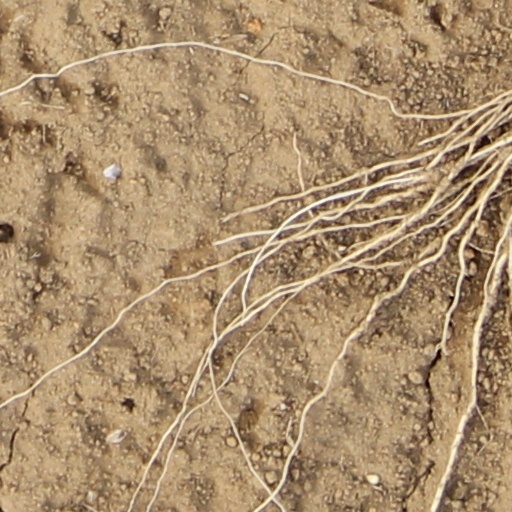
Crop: wheat